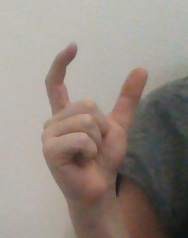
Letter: nun